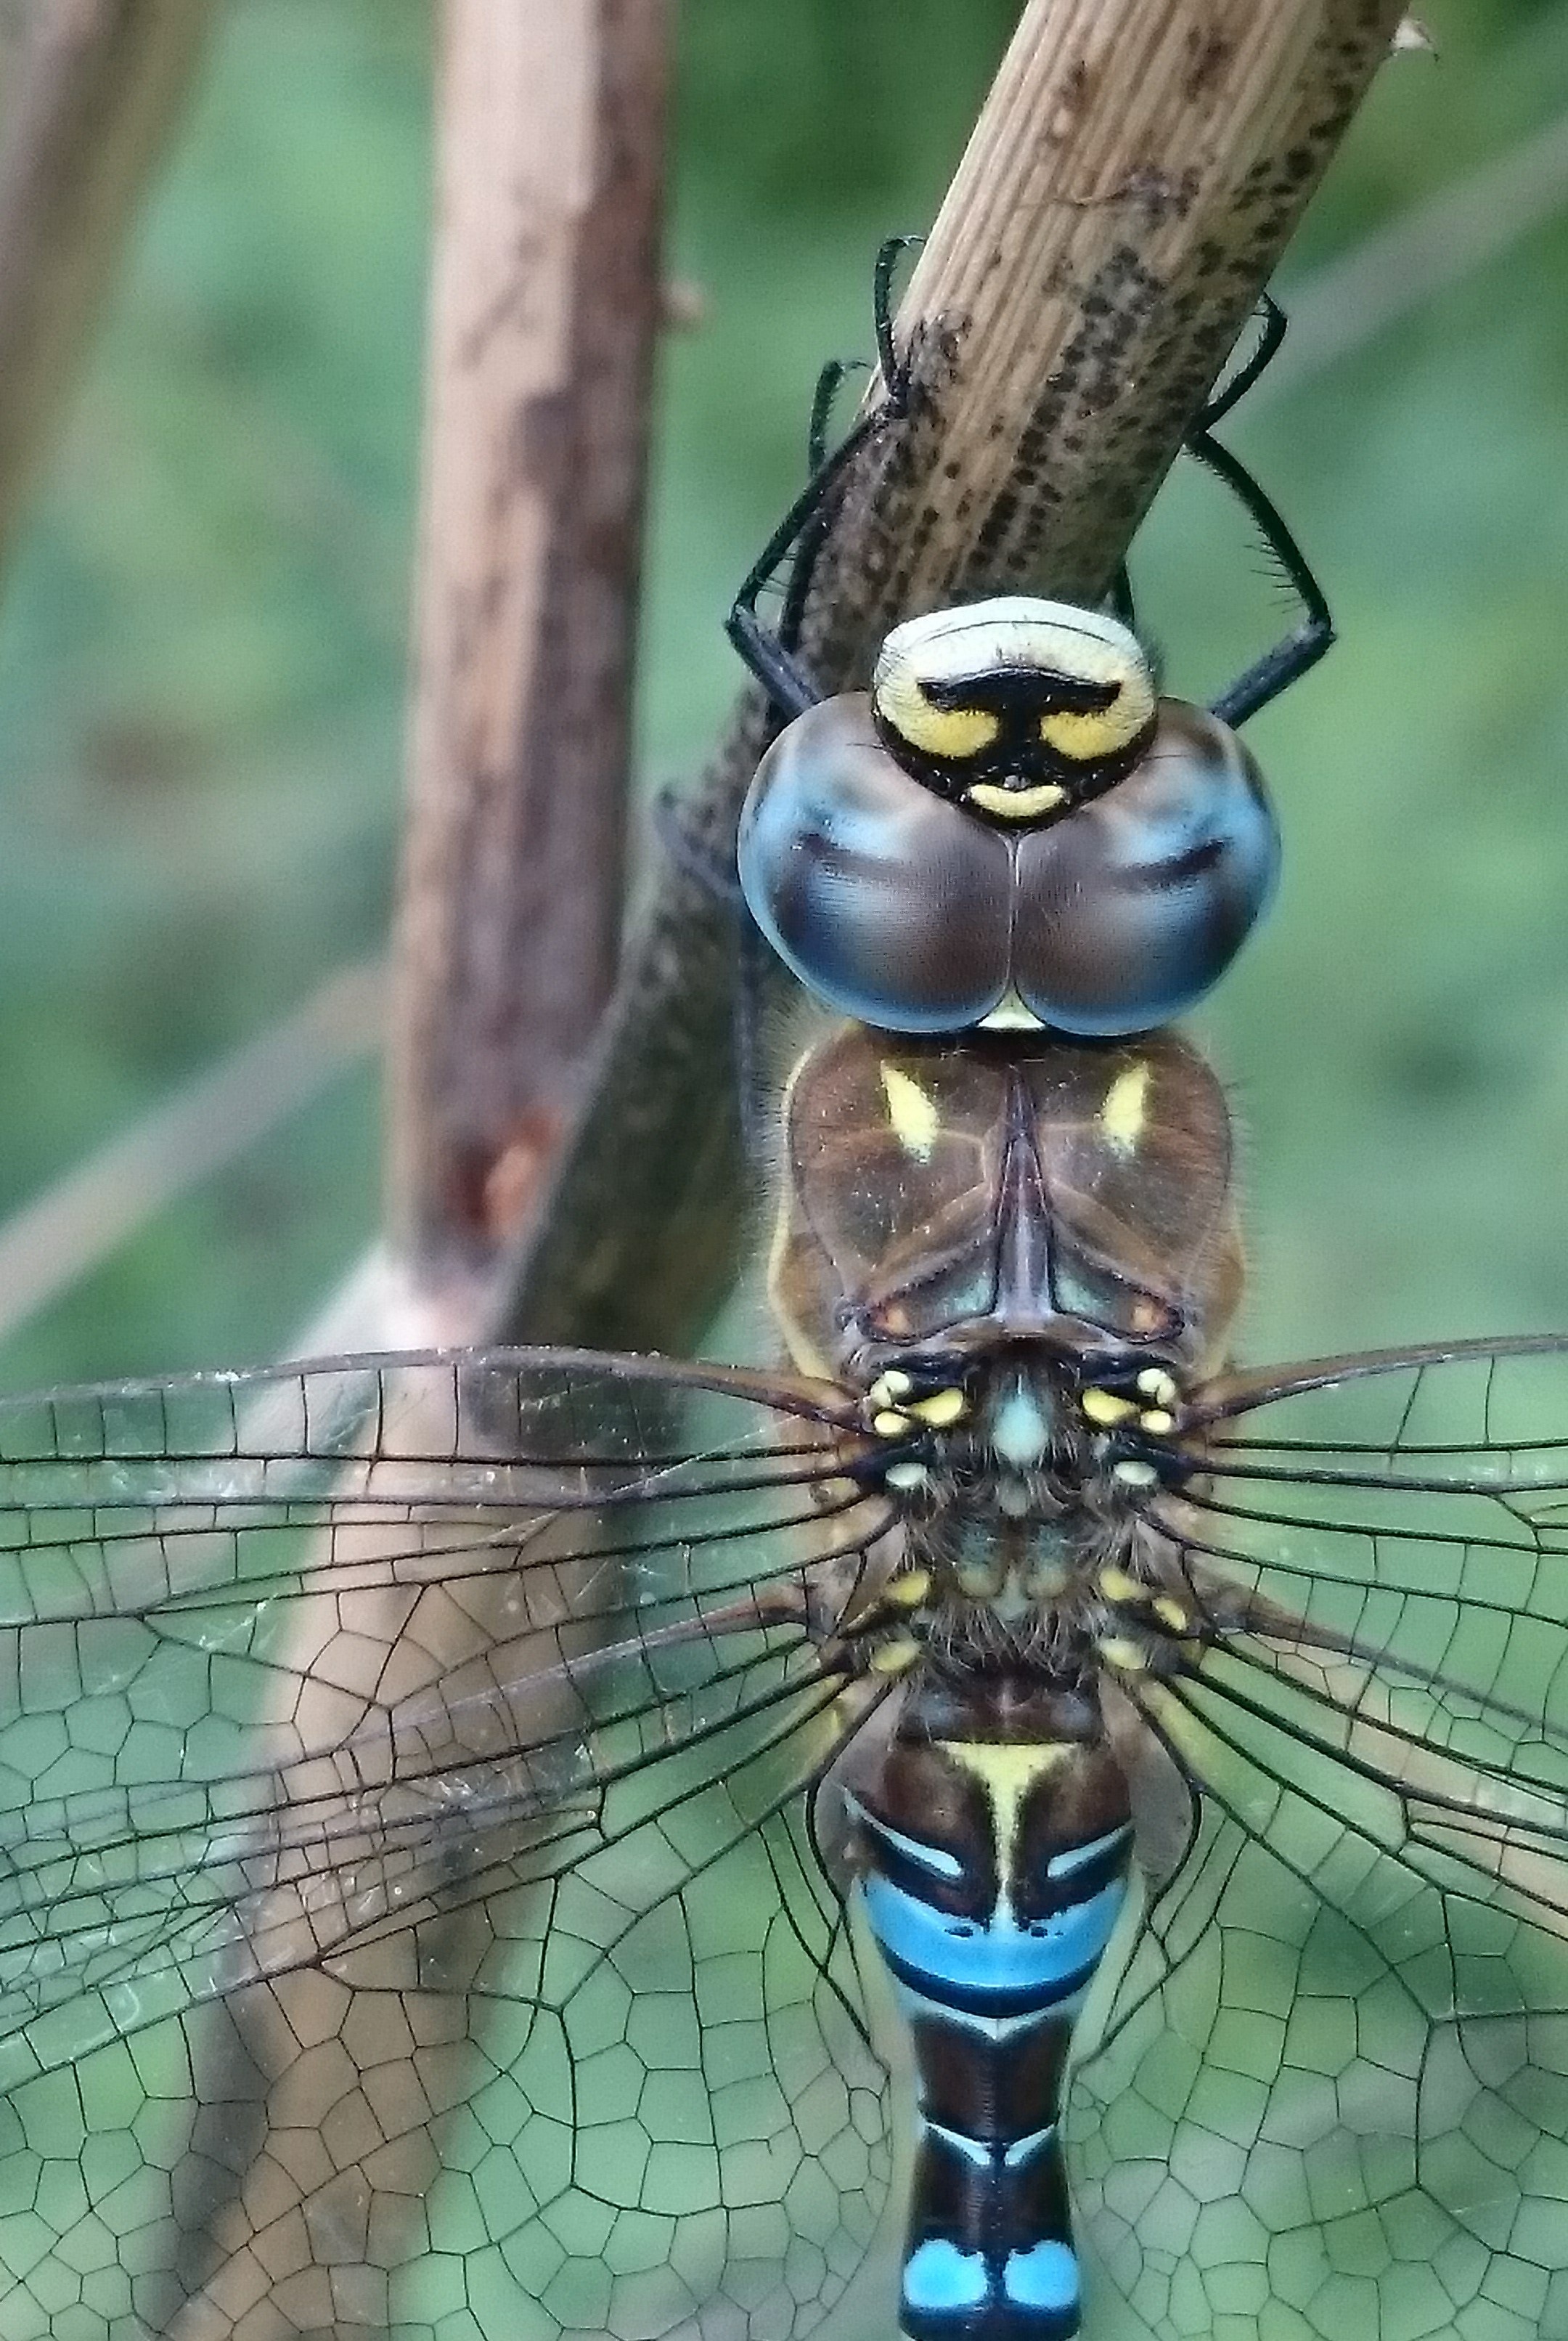
wildlife, insect, fauna, invertebrate, dragonfly, macro photography, arthropod, dragonflies and damseflies, migrant hawker dragonfly